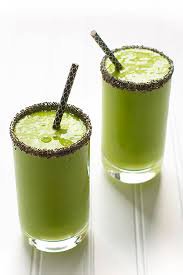
Label: Mango